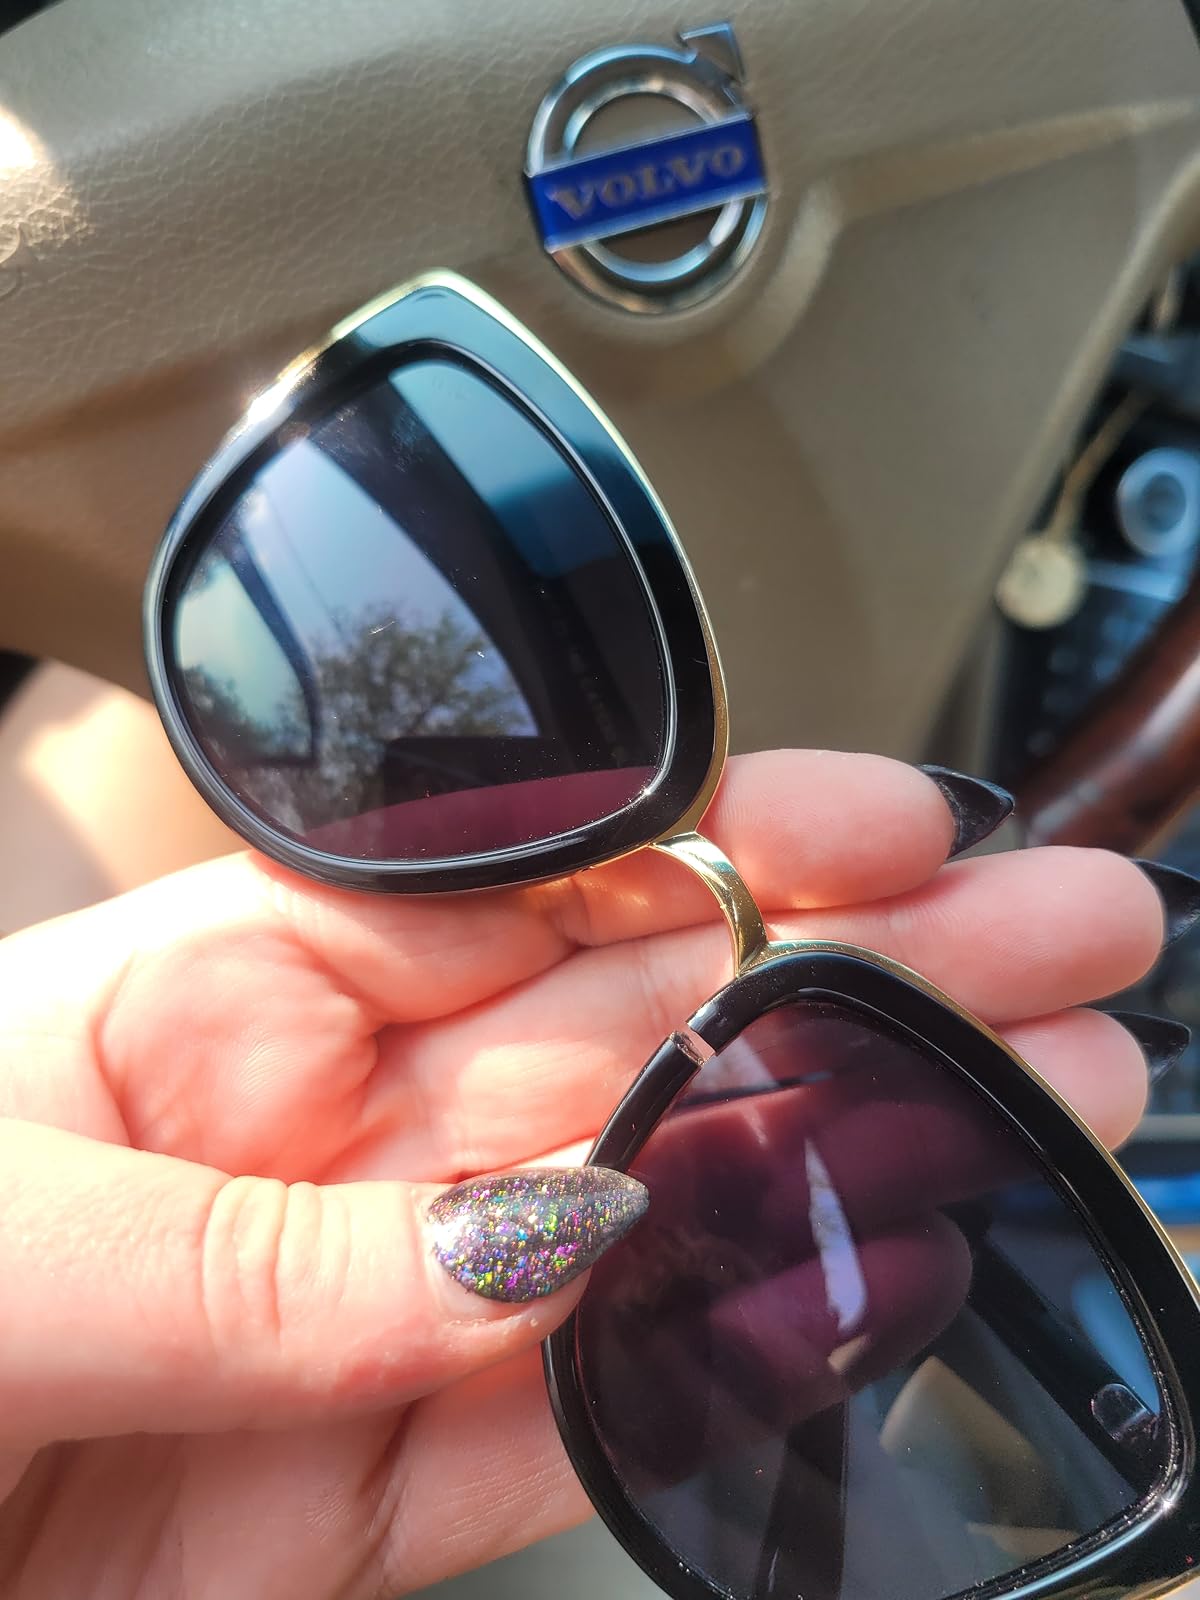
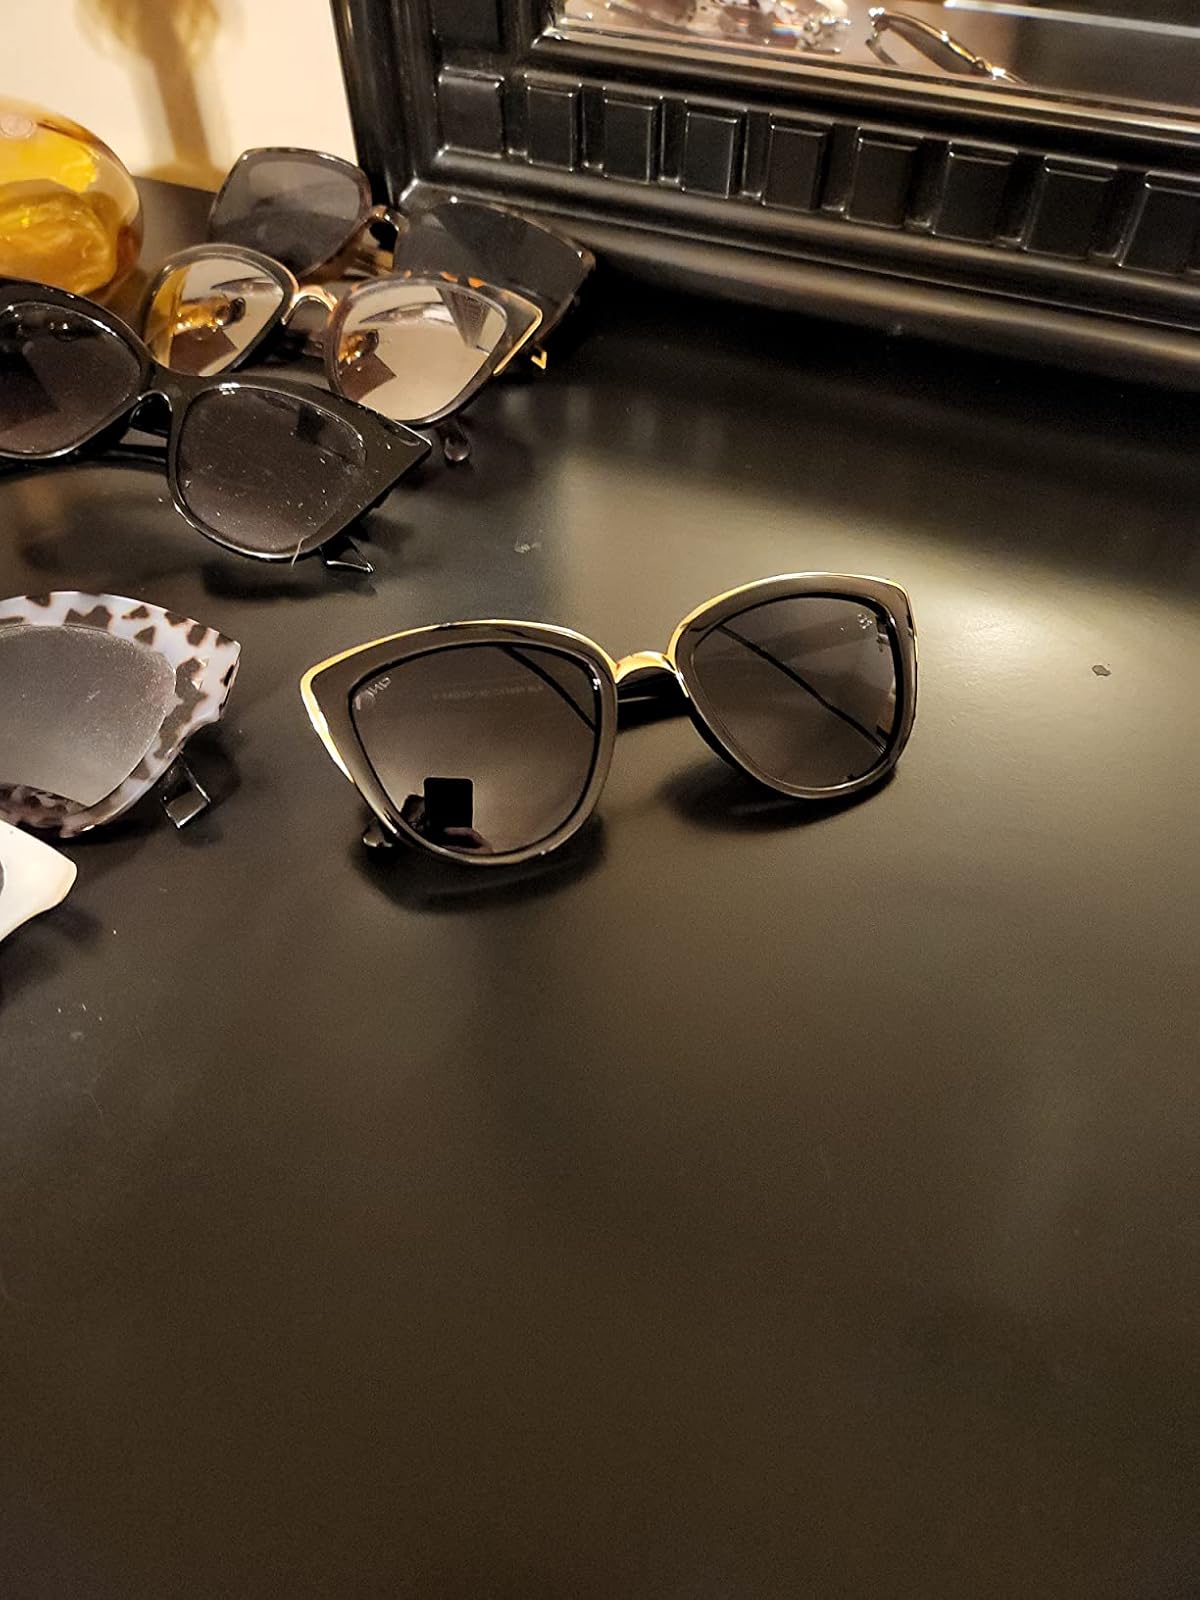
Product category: accessories_sunglasses
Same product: yes